Thanonchai Thanakorngym

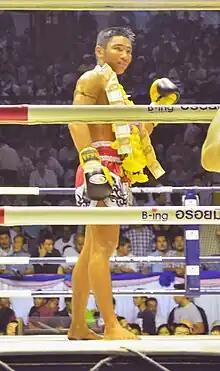
Thanonchai Tor Sangtiennoi

Thanonchai Thanakorngym (ธนญชัย ธนกรยิมส์) is a retired Thai Muay Thai fighter.